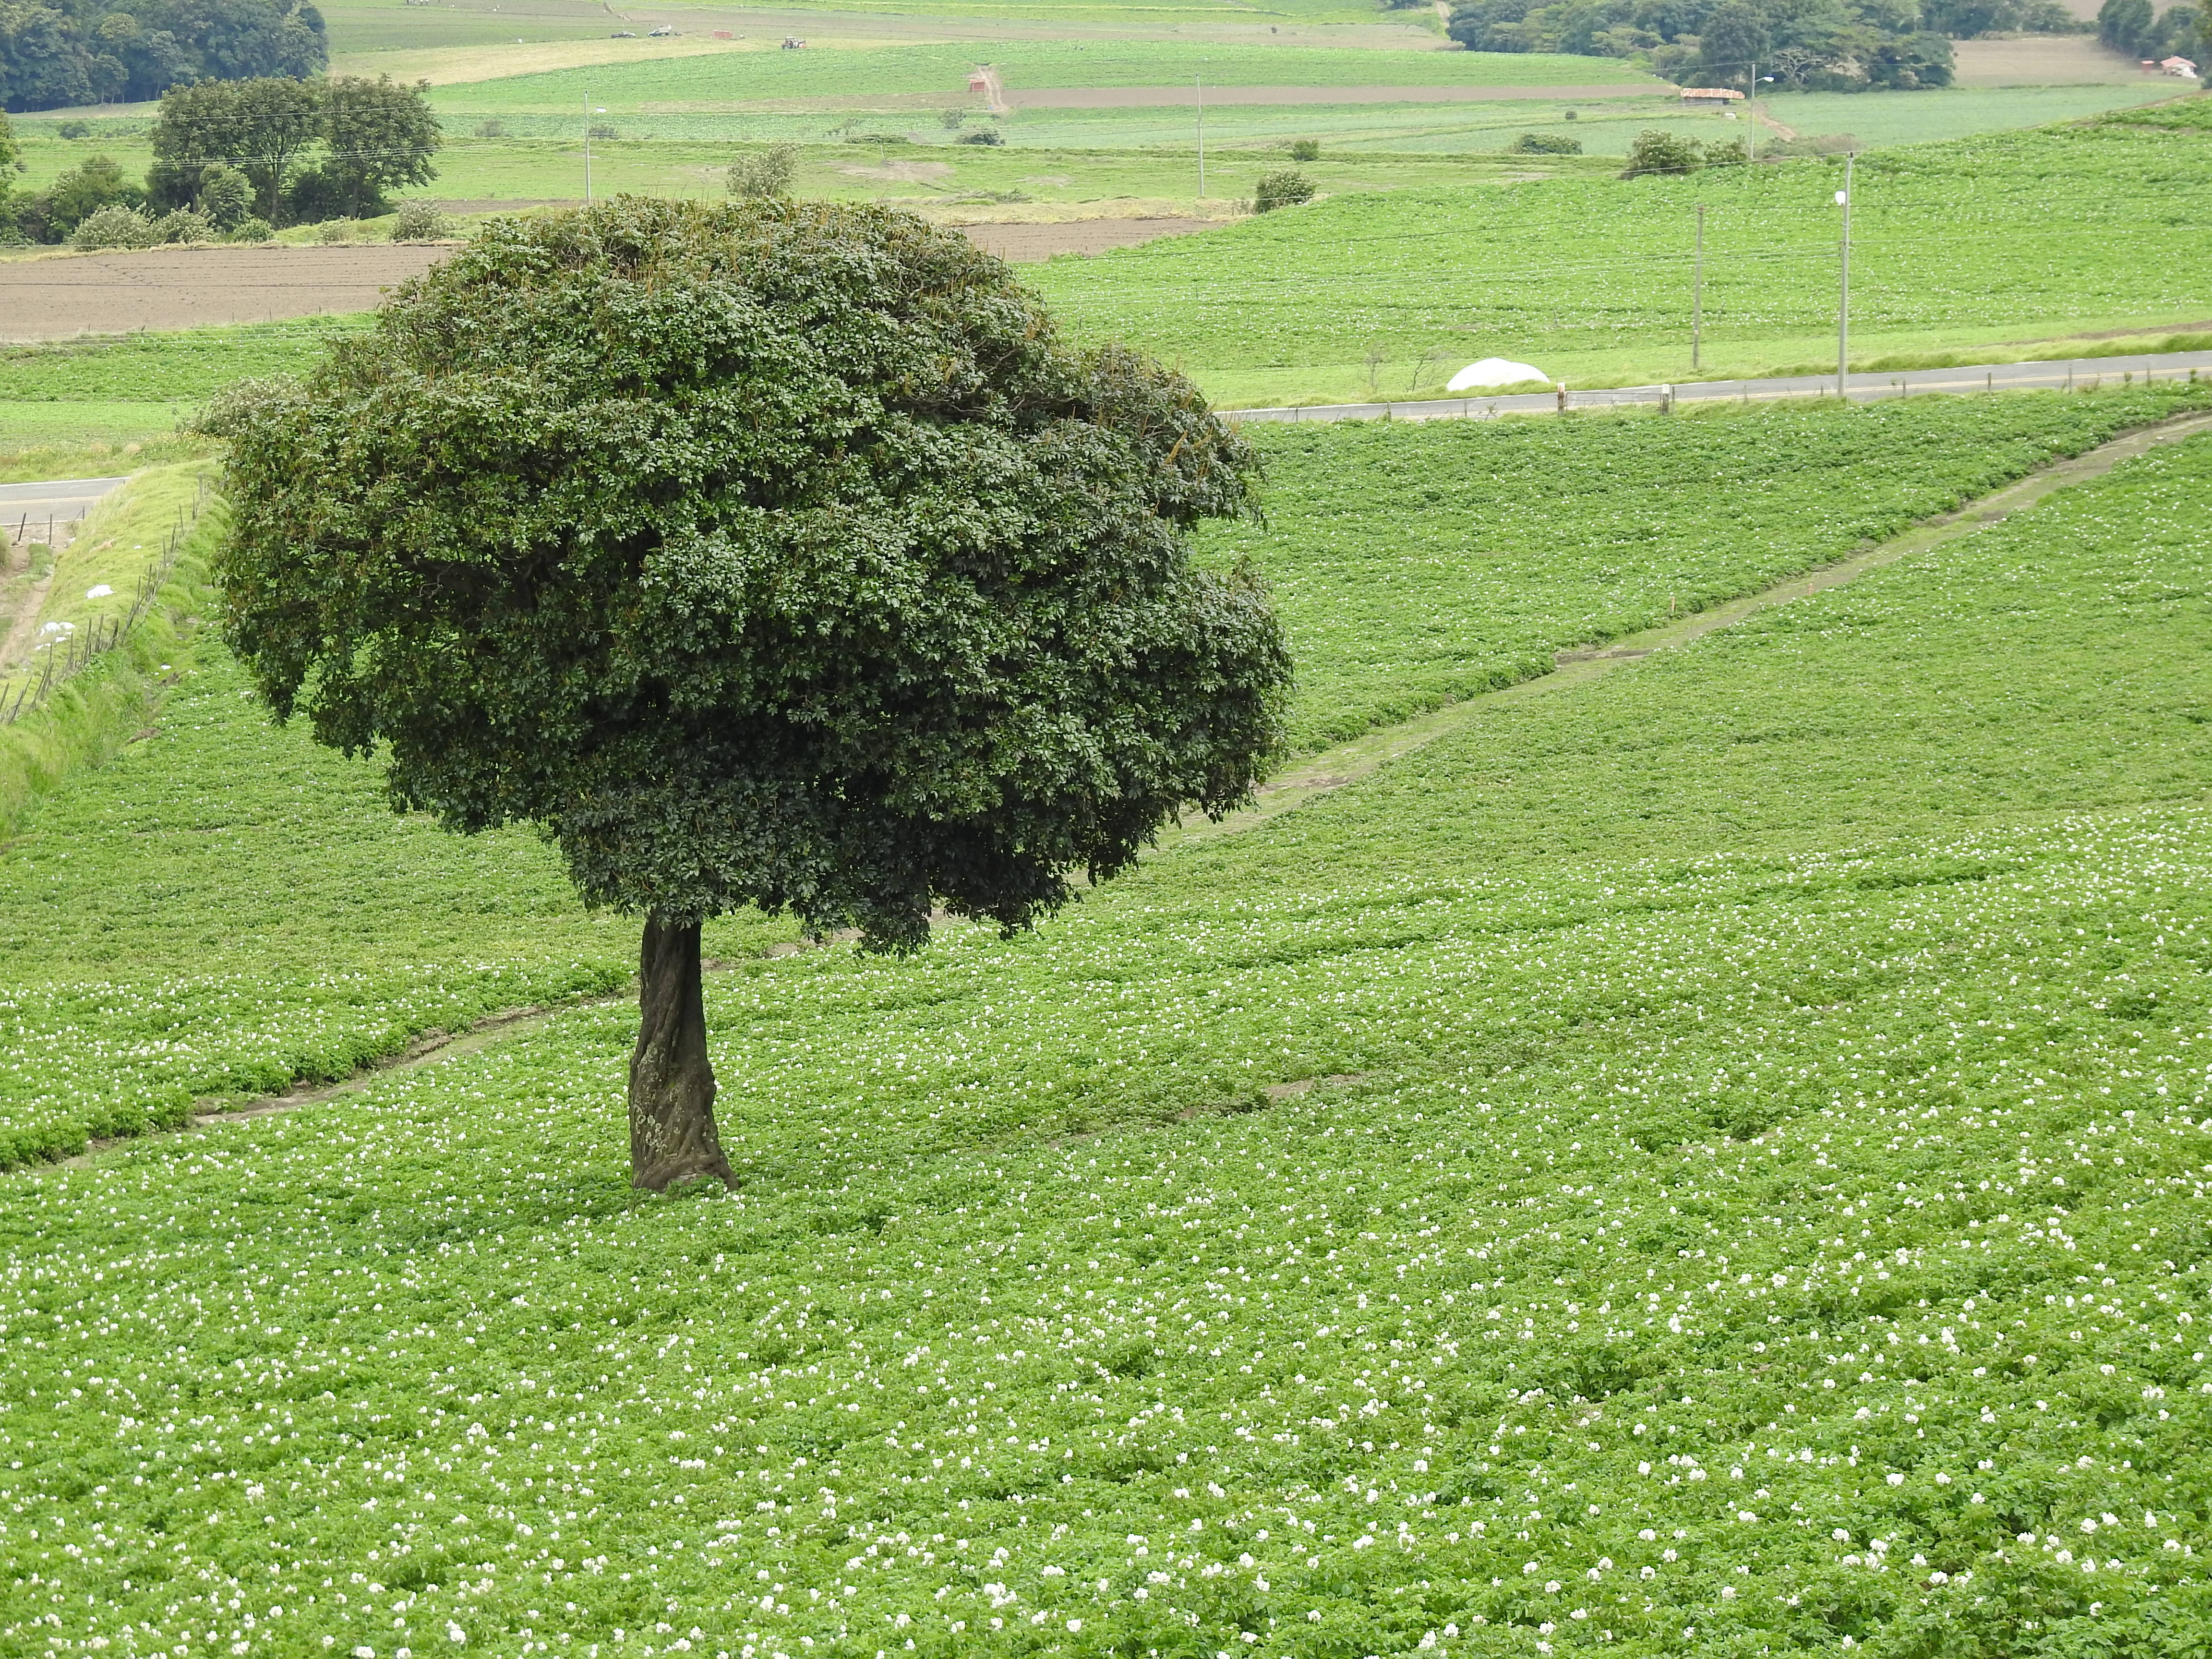
landscape, tree, nature, path, grass, plant, field, farm, lawn, meadow, flower, green, produce, crop, pasture, soil, agriculture, flowers, grassland, shrub, plantation, hedge, rural area, grass family, woody plant, land plant